Metropole, Jakarta

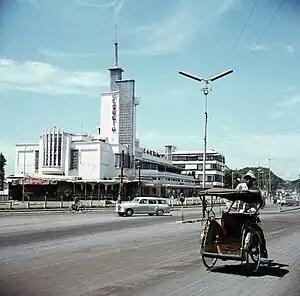
Megaria building, 1960–1980

Around 1960, the cinema's name was changed to Megaria during the presidency of Sukarno, who carried out an anti-Western policy and thought that the word "metropole" was too foreign.